Joseph Francis

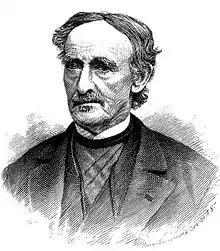
Joseph Francis

Joseph Francis (March 12, 1801 – May 10, 1893) was a 19th-century American inventor who devoted his life to improving maritime equipment, especially life-saving tools. His most famous invention, the metallic life-car, rescued thousands of stranded passengers and crew from shipwrecks near the shore.